Captain N: The Game Master

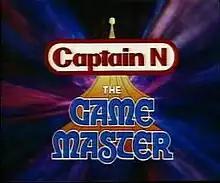

Captain N: The Game Master is an American animated television series that aired on NBC from 1989 to 1991 as part of its Saturday-morning cartoon lineup. Produced by DIC Animation City, it incorporated elements from video games of the time by Japanese company Nintendo. There was also a comic book adaptation by Valiant Comics.